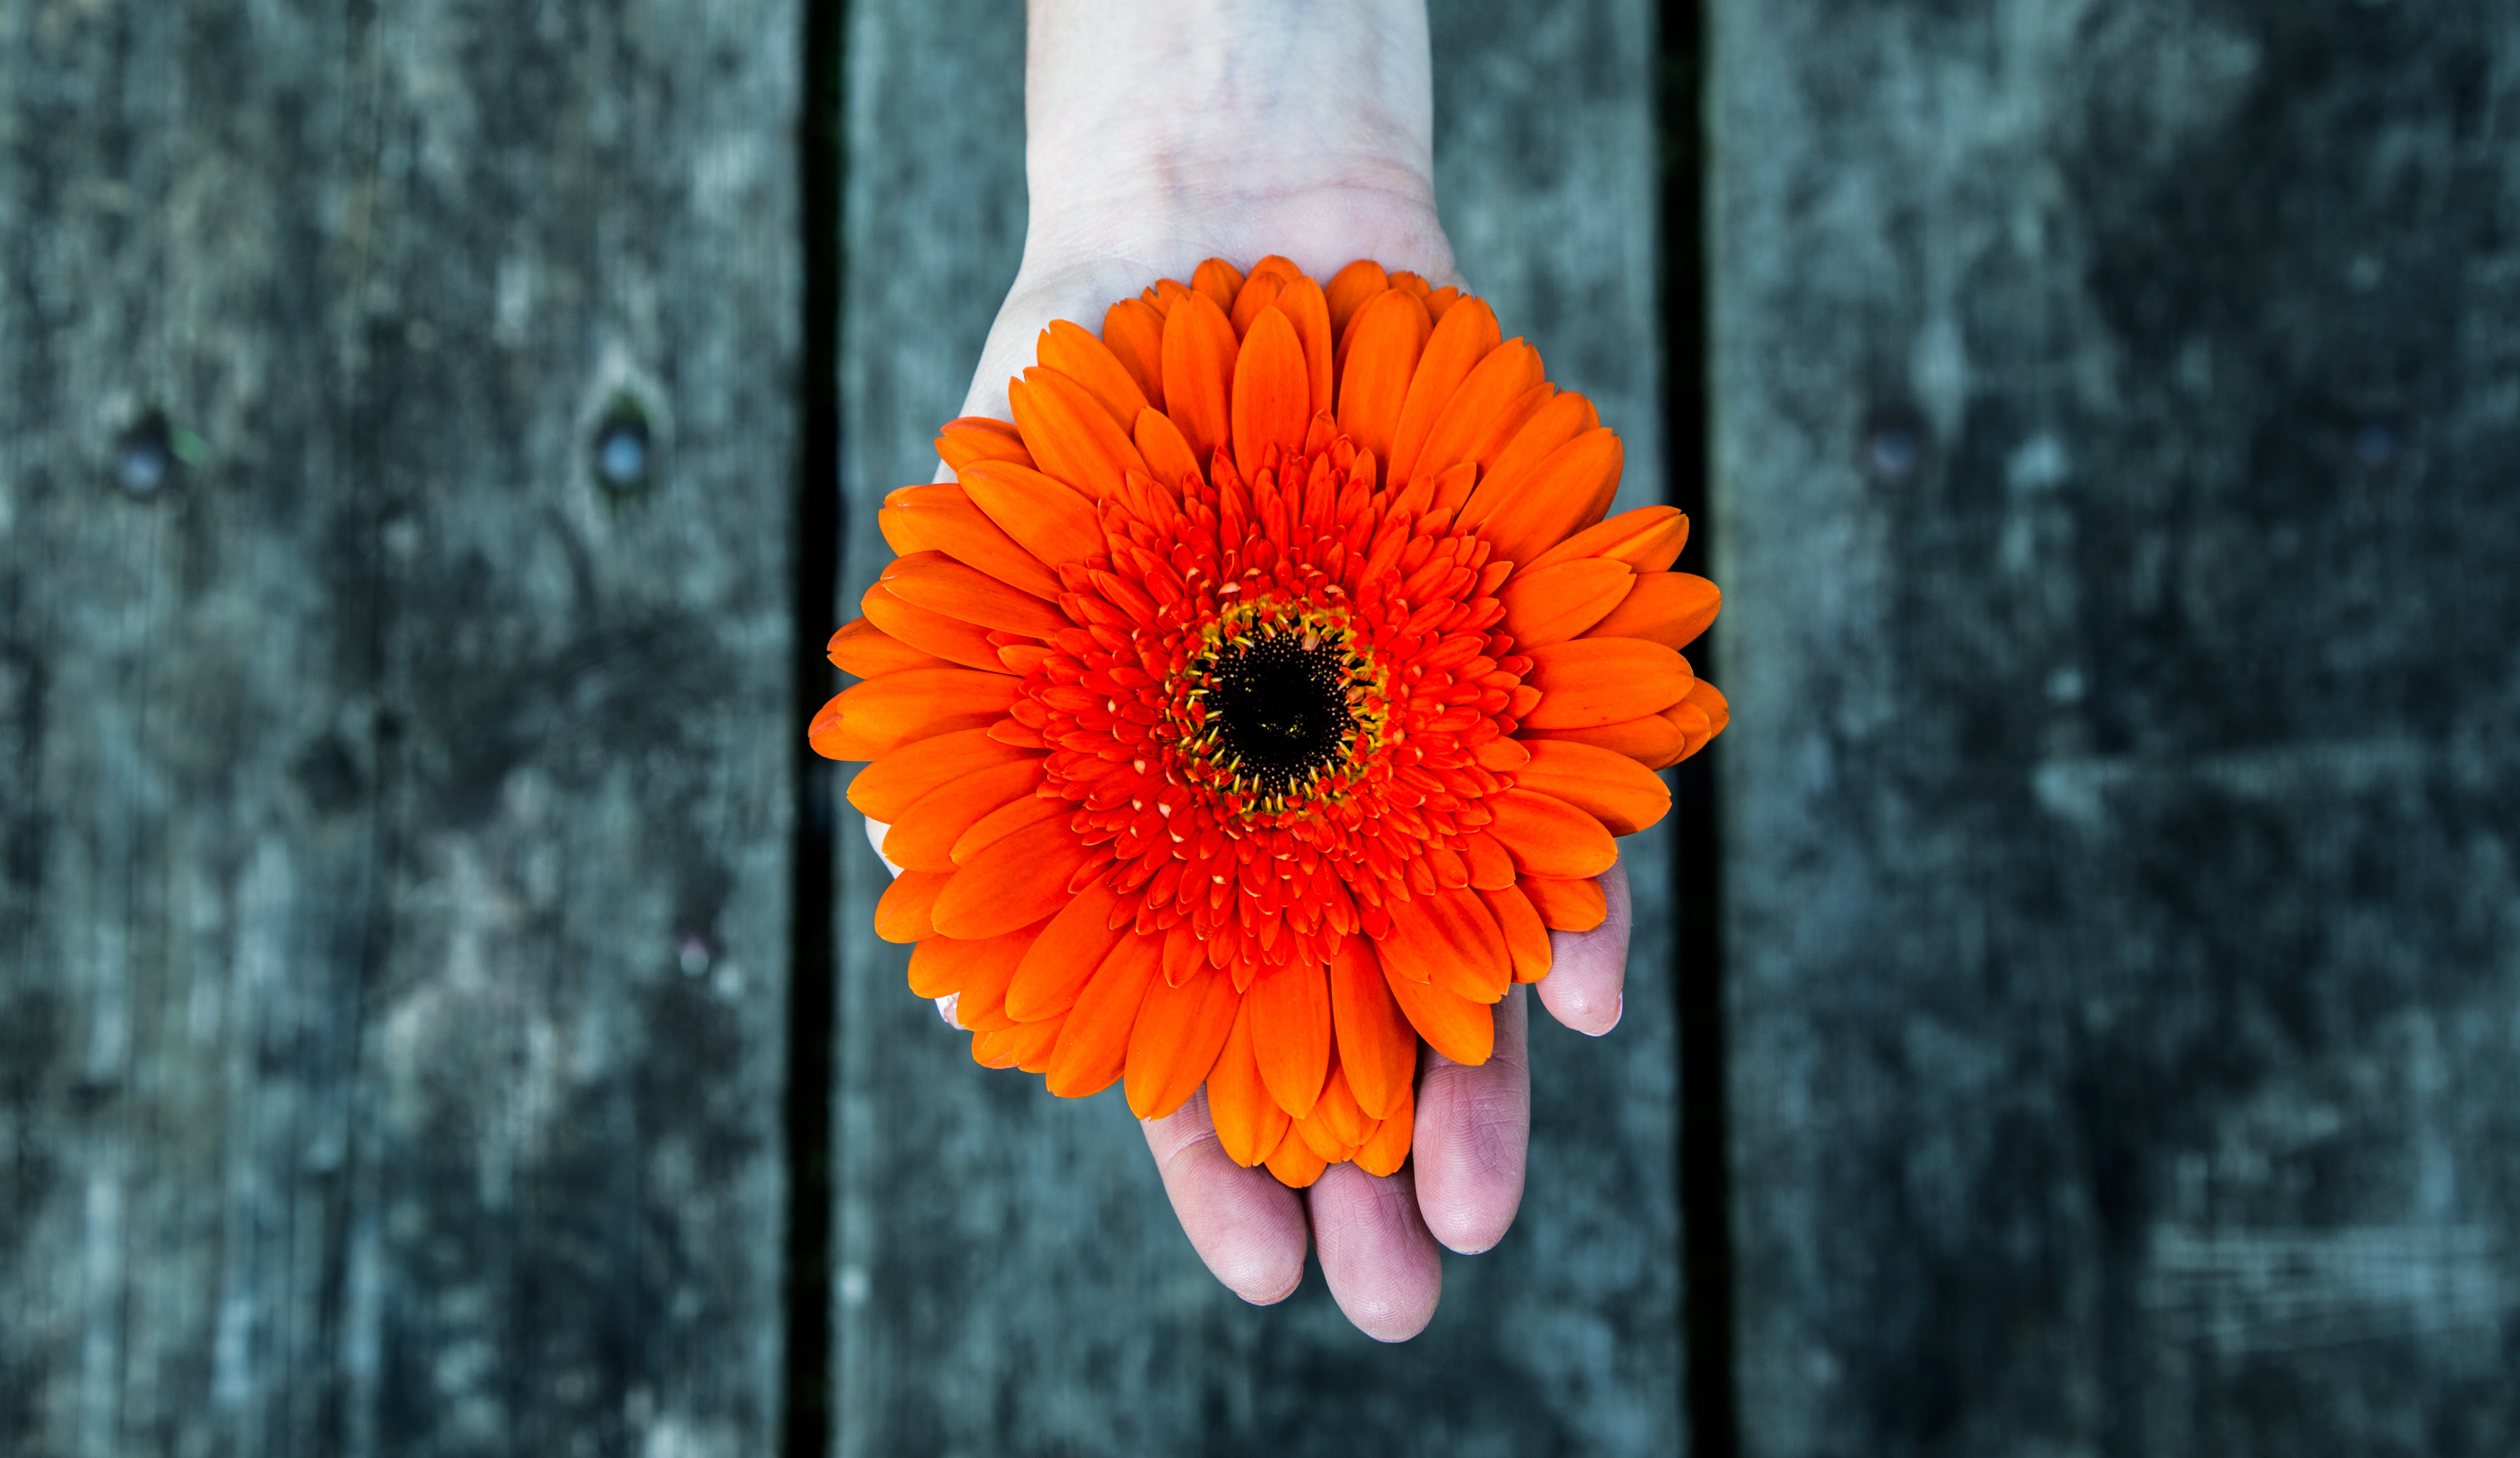
plant, photography, leaf, flower, petal, red, botany, yellow, flora, close up, gerbera, macro photography, flowering plant, daisy family, plant stem, land plant